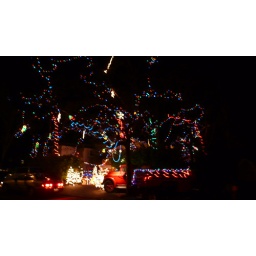
All the trees around his house are covered with lights